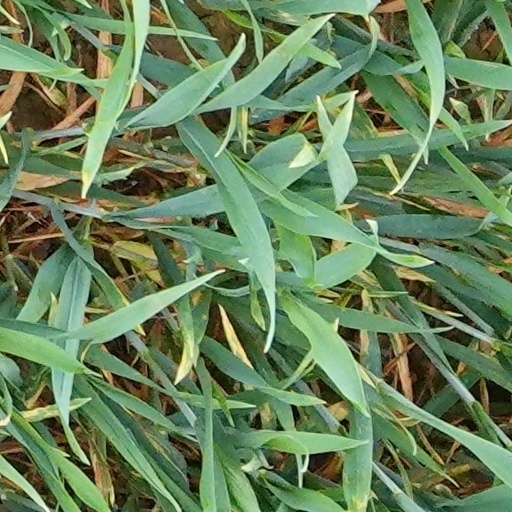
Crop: wheat